Vasily Dolgorukov-Krymsky

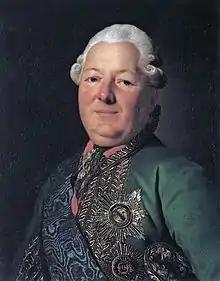
Portrait by Alexander Roslin (1776)

Prince Vasily Mikhailovich Dolgorukov-Krymsky was a Russian statesman, general, and the commander-in-chief of Moscow from 1780 to 1782. Already a seasoned veteran of several wars, he was a senior military commander of the Russo-Turkish War of 1768–1774, where his forces occupied the Crimean Khanate, from which he derived his honorary title of "Krymsky" (actually means "of Crimea").